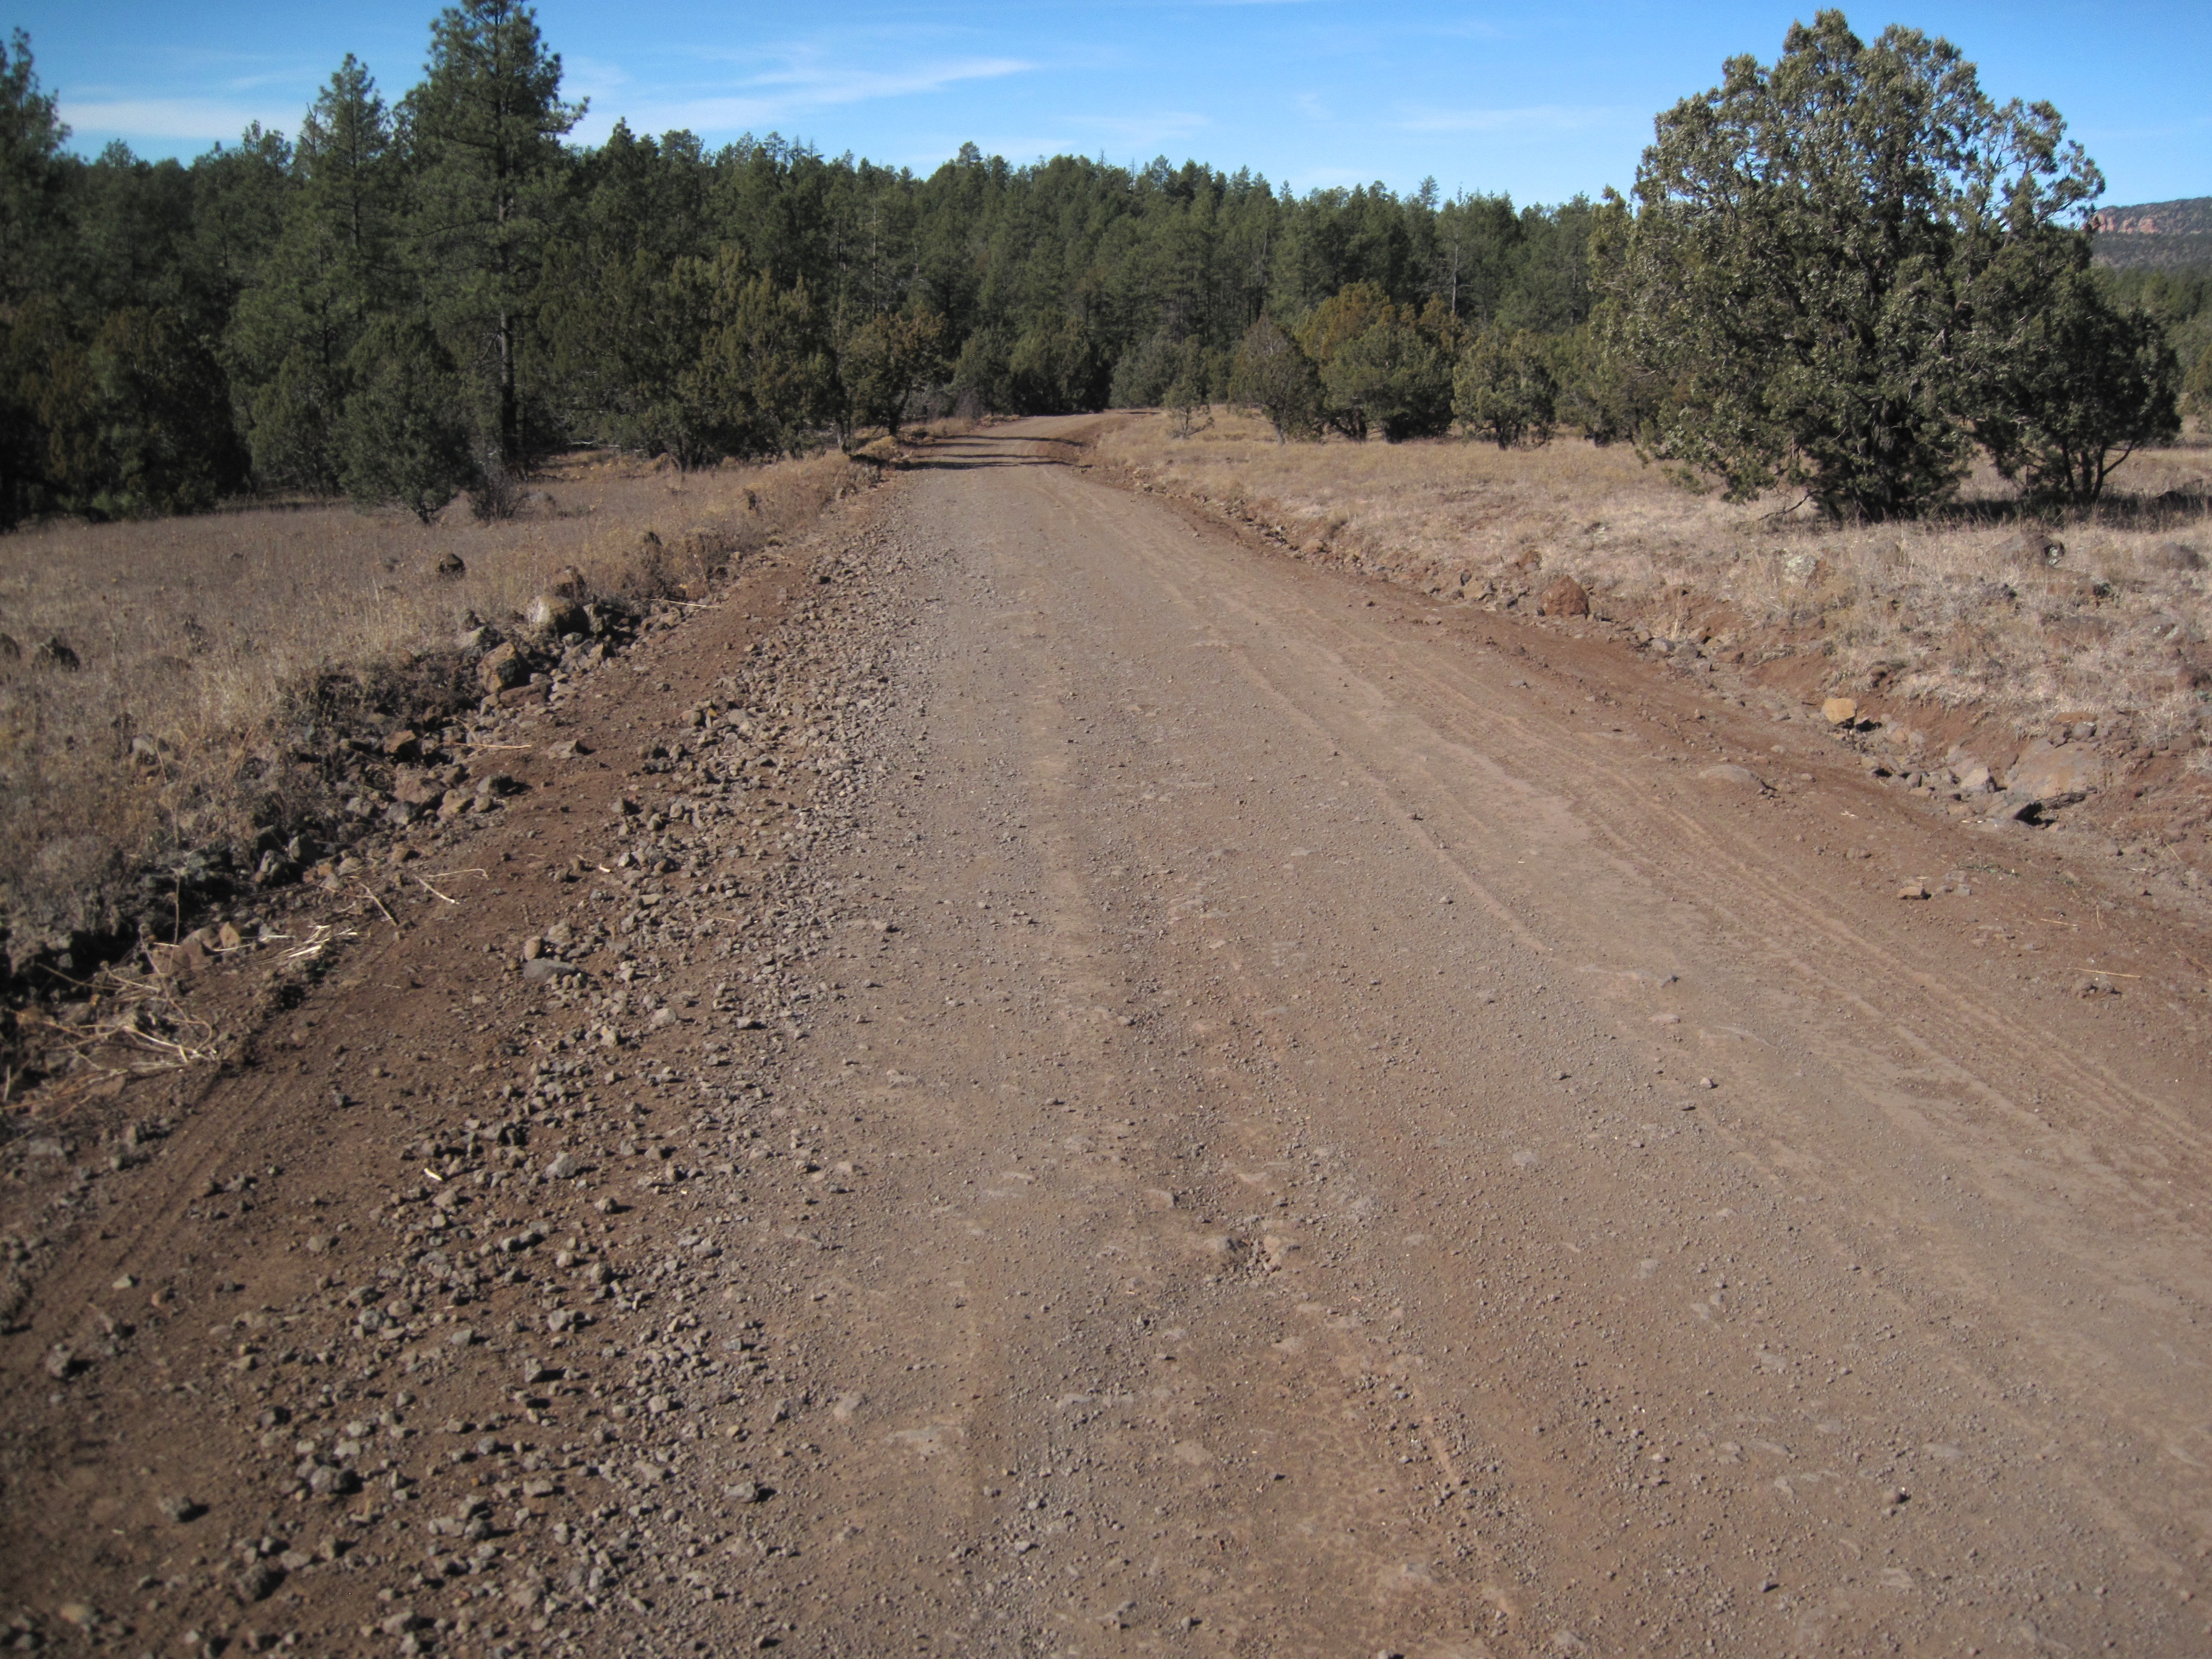
road, trail, highway, valley, asphalt, dirt road, soil, geology, infrastructure, plateau, wadi, road surface, natural environment, geological phenomenon, nonbuilding structure